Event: Nepal Earthquake
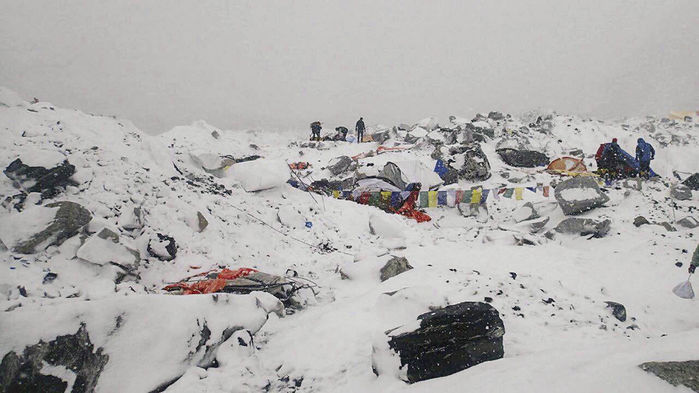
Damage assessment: damage